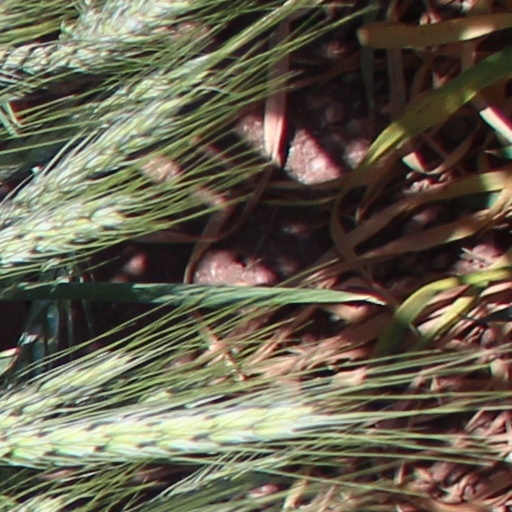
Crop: wheat